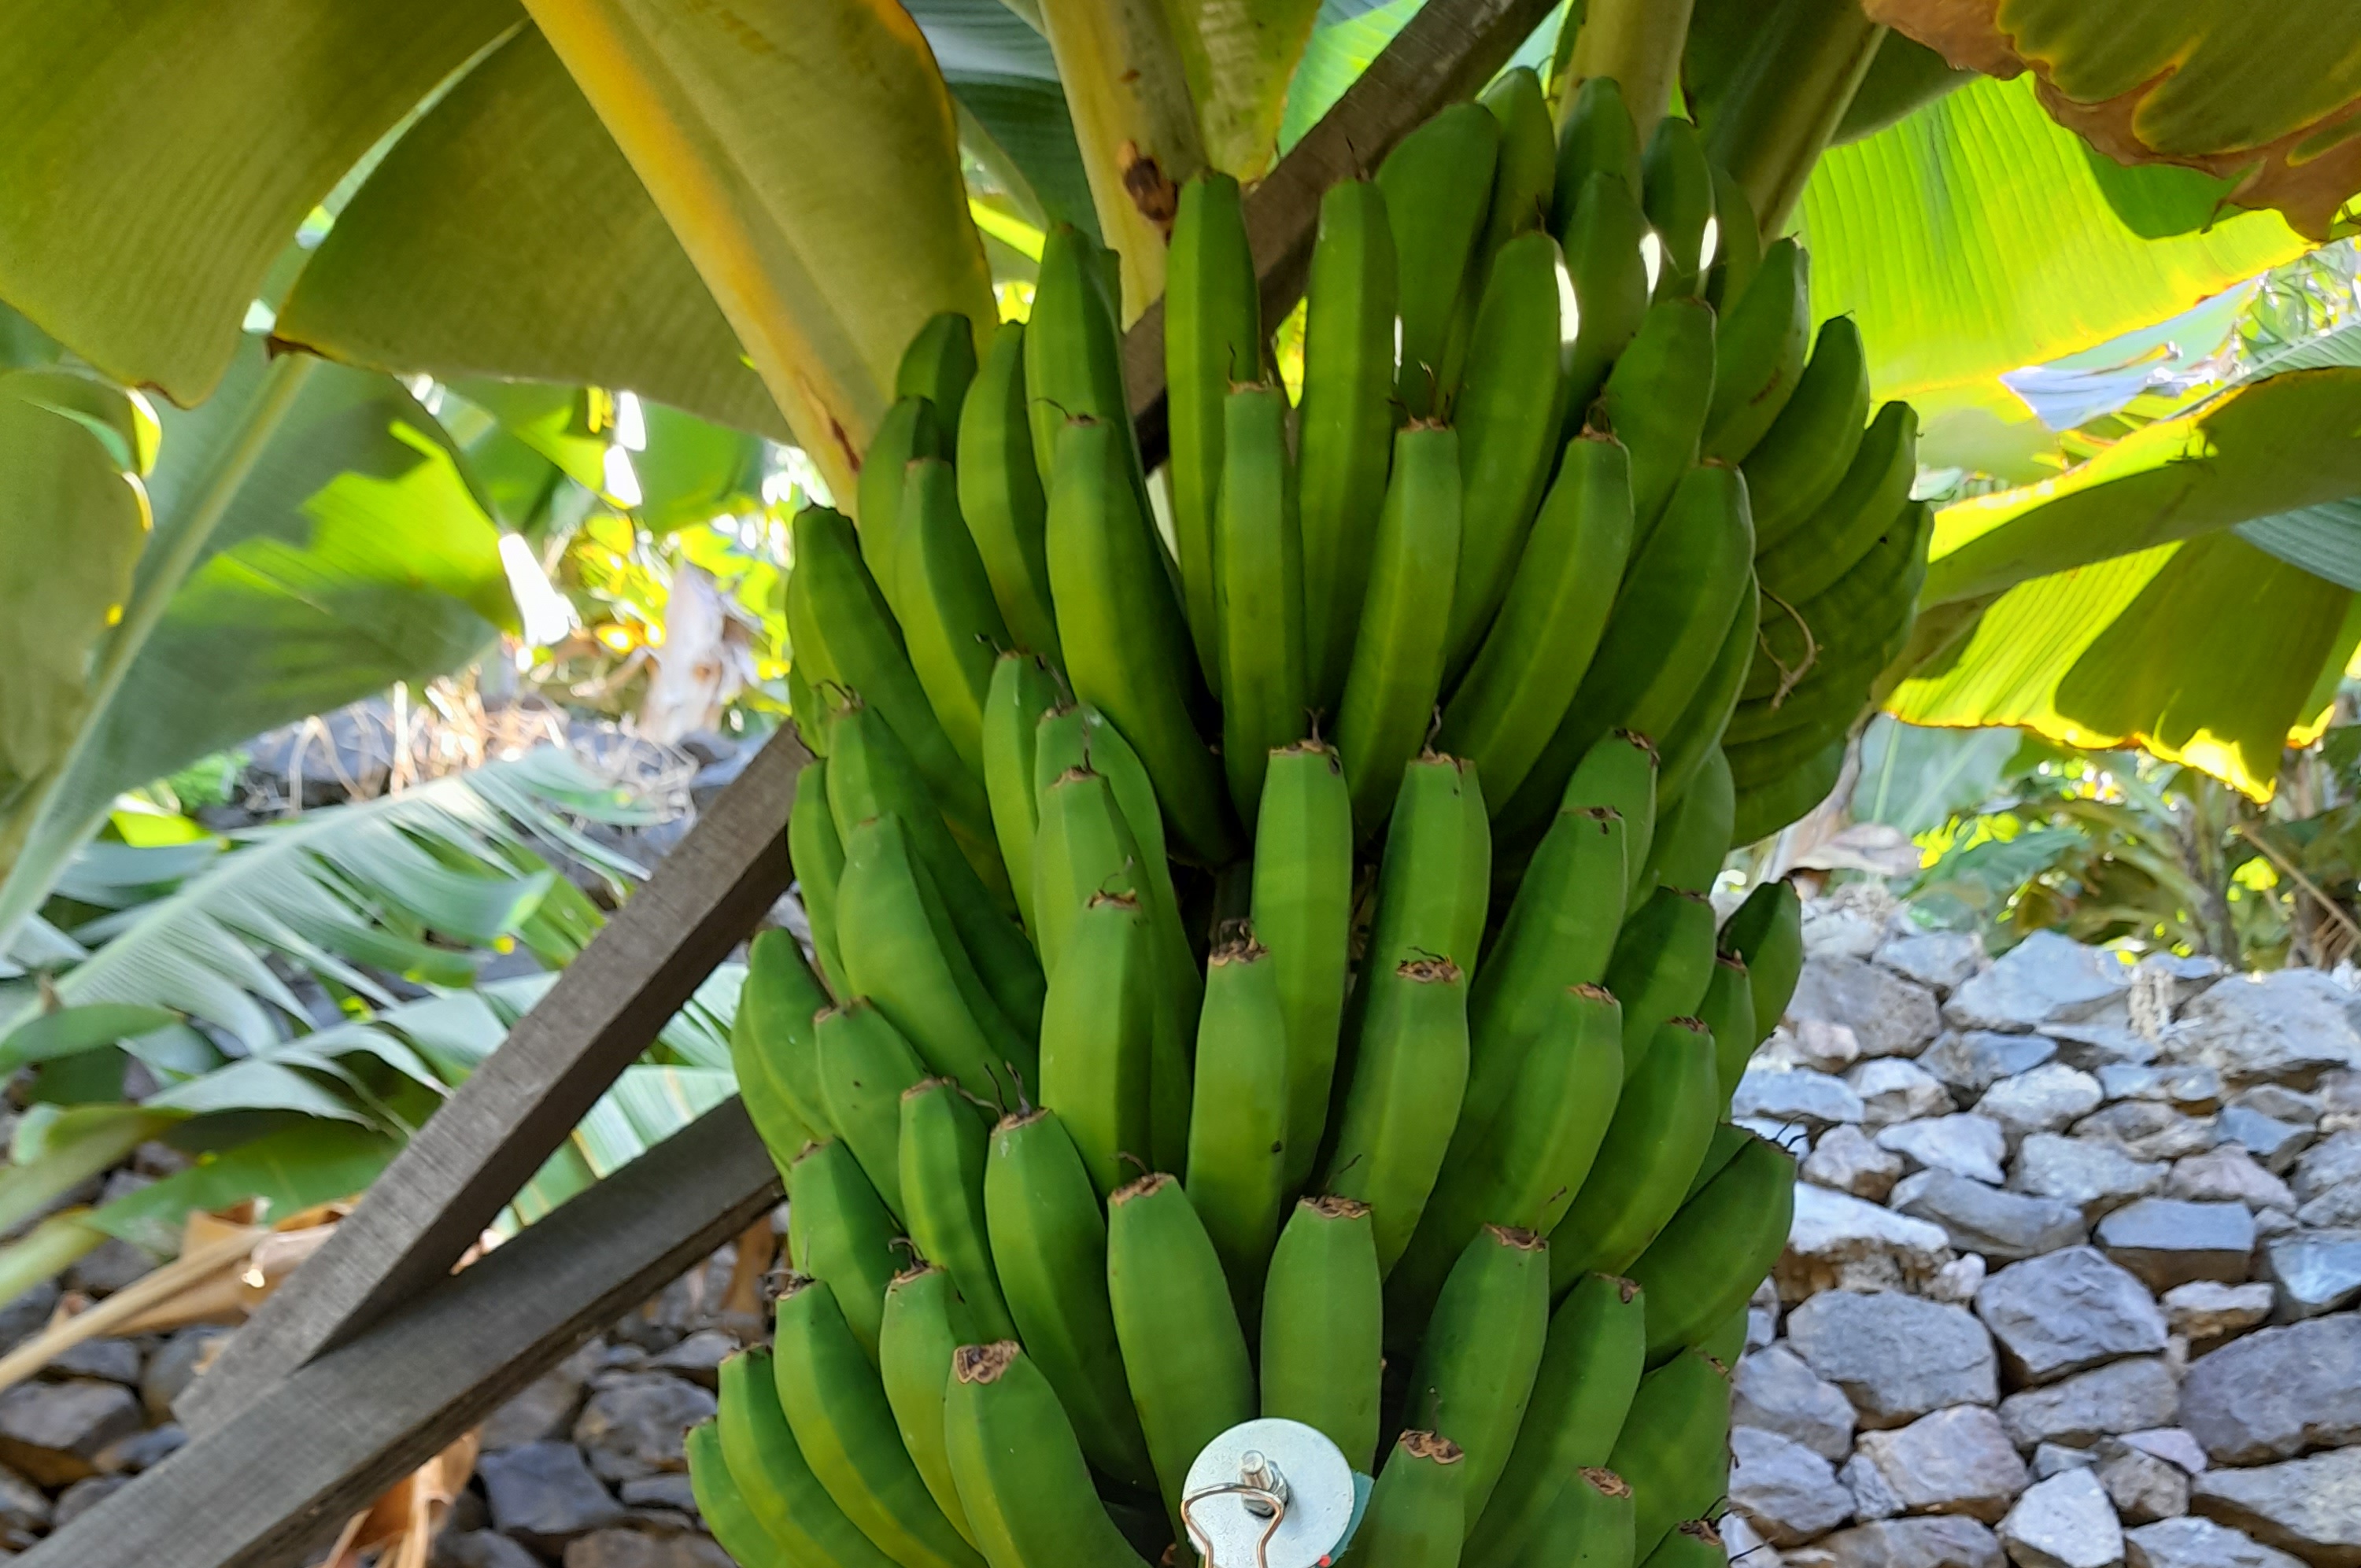
Label: Keep